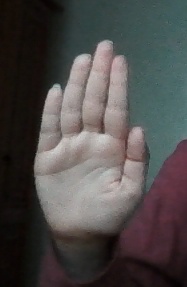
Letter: seen